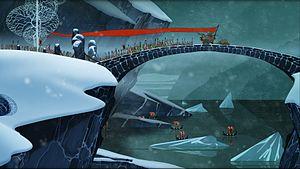
The Banner Saga est un jeu vidéo de type tactical RPG développé par le studio Stoic composé de trois anciens développeurs de BioWare. Le jeu est composé de trois campagnes séparées dont la première a été publiée le 14 janvier 2014. Le projet est financé via Kickstarter à partir du 19 mars 2012. Le projet a récolté par ce biais un total de 723 886 dollars au travers de 20 042 personnes.